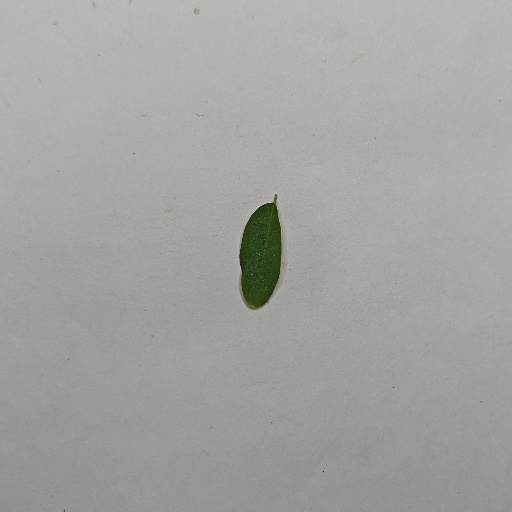
Species: Sojina
Leaf condition: Healthy Leaf